Portal (band)

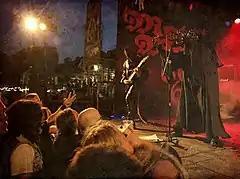
Portal in 2013

The band cites as inspiration for its lyrical themes the entities mentioned in Lovecraft Mythos, such as Nyarlathotep, Yog-Sothoth, Azathoth, and Cthulhu. According to a recent interview, however, their lore is deeply set in other writings. Guitarist Horror Illogium stated that Lovecraft was barely more than a mentioning in their early days, and they have since developed their own mythos. The Curator similarly said that Portal is "not a Lovecraftian Band. We only borrowed from the Mythos in our infancy and had reference themes on several tracks." Portal has defined this as the Olde Guarde, their 'sect' according to the interview, who promote ideas of the Vint-Age, which is Portal' usage of references to old technology, esoteric writings, and Victorian/Edwardian culture.